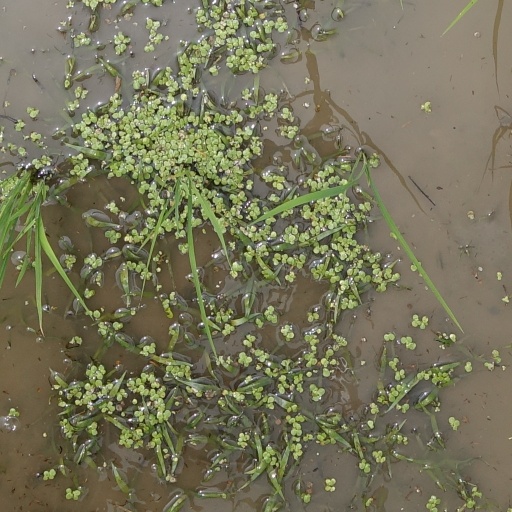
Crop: rice